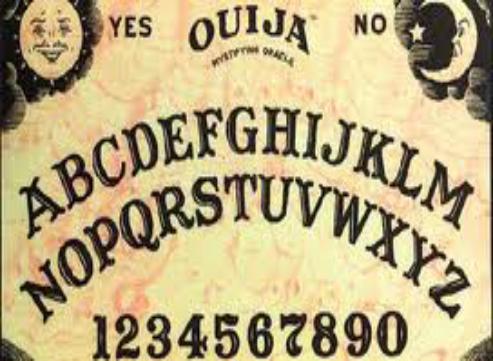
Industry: Leisure